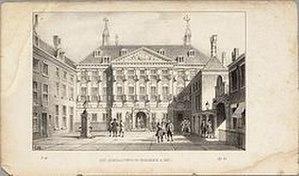
L'amirauté du Quart nord, également connue comme amirauté de Frise occidentale, est l'une des cinq amirautés des Provinces-Unies, composées de la Frise occidentale et d'une partie de la Hollande septentrionale.